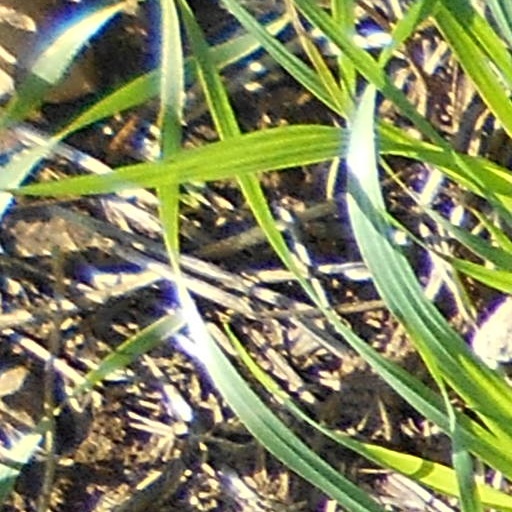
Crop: wheat